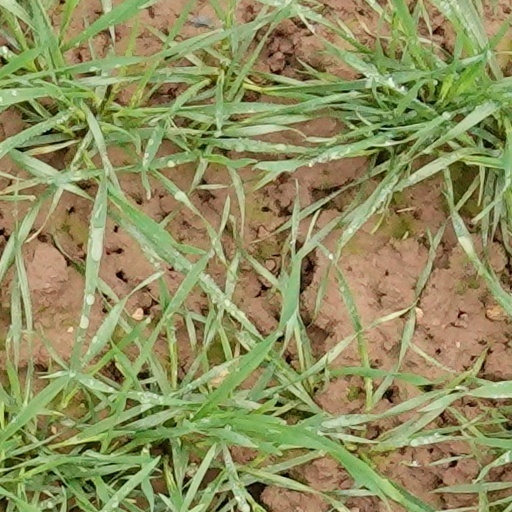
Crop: wheat